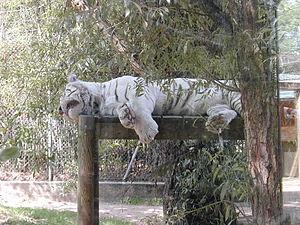
Tigre blanc royal (Panthera tigris) au parc zoologique Touroparc de Romanèche-Thorins (France).